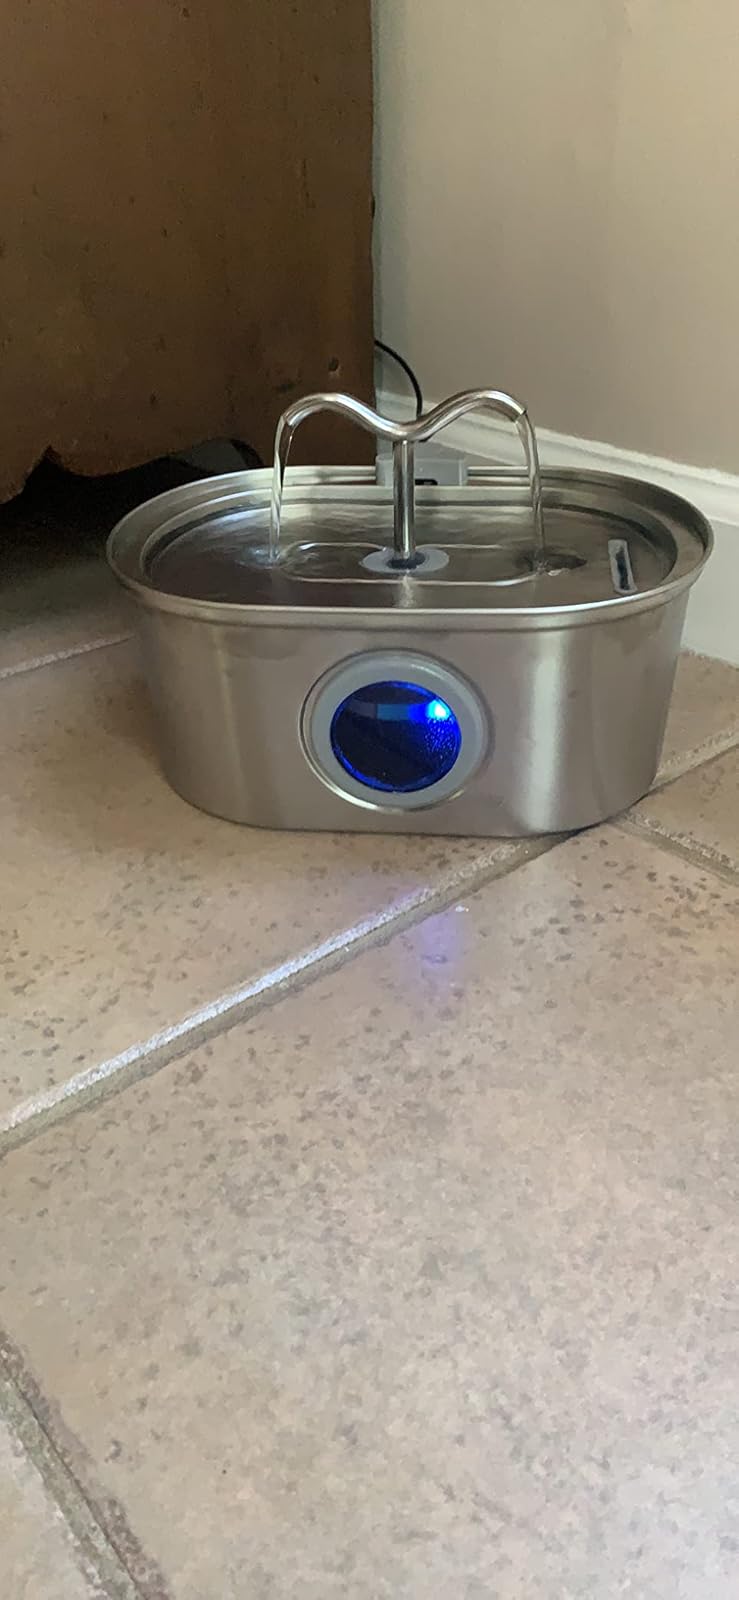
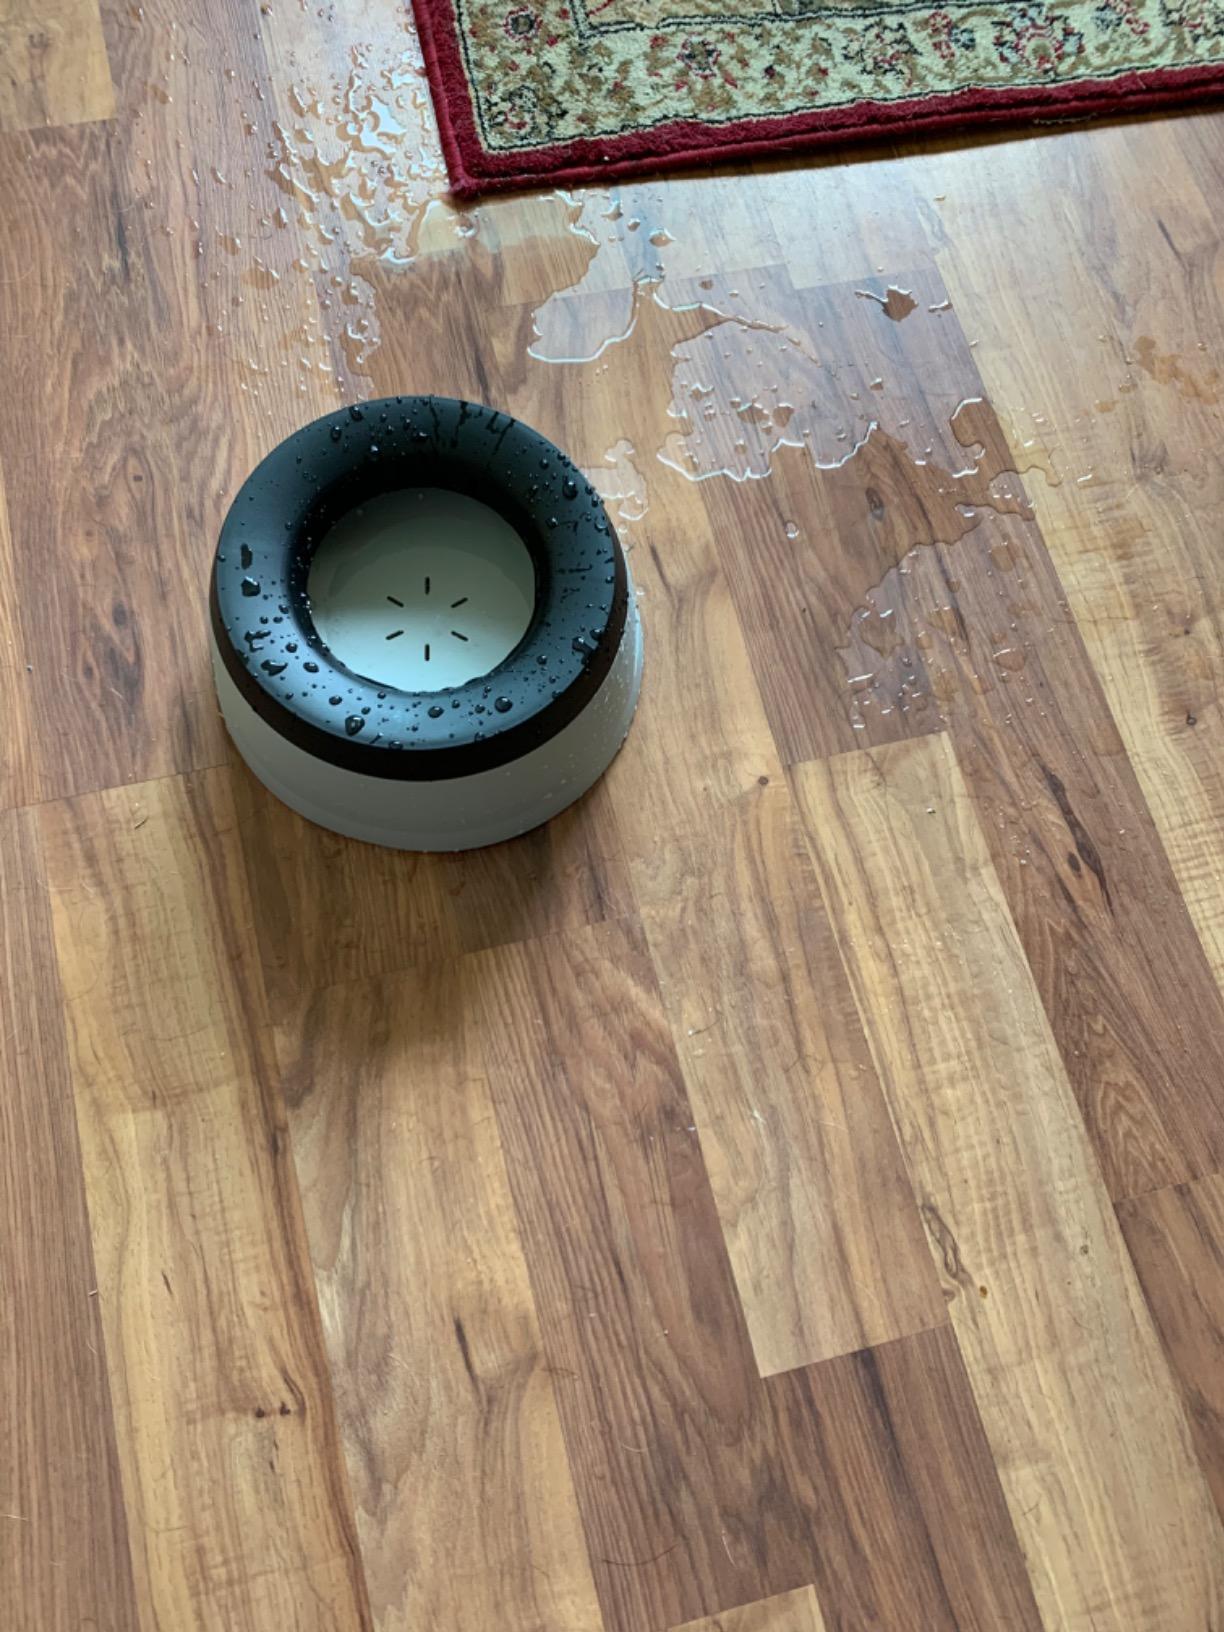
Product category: items_bowl
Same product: no